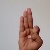
The image shows a hand gesture representing the letter 'F' in Indian Sign Language.